Set-aside

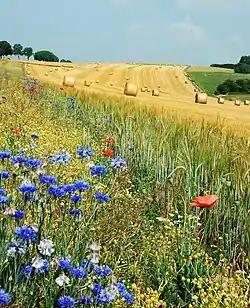
Wildflowers

Set-aside was an incentive scheme introduced by the European Economic Community (EEC) in 1988 (Regulation (EEC) 1272/88), to (i) help reduce the large and costly surpluses produced in Europe under the guaranteed price system of the Common Agricultural Policy (CAP); and (ii) to deliver some environmental benefits following considerable damage to agricultural ecosystems and wildlife as a result of the intensification of agriculture.